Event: Nepal Earthquake
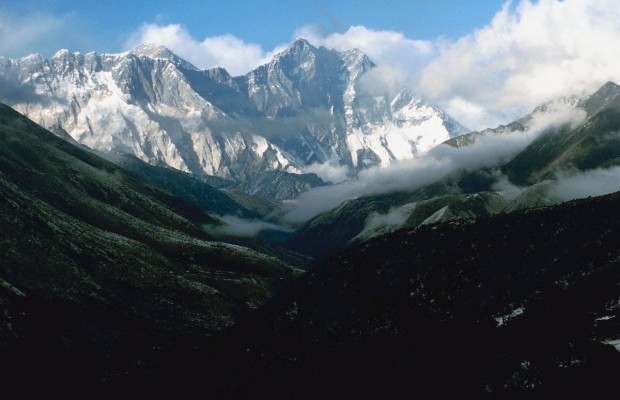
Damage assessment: no_damage